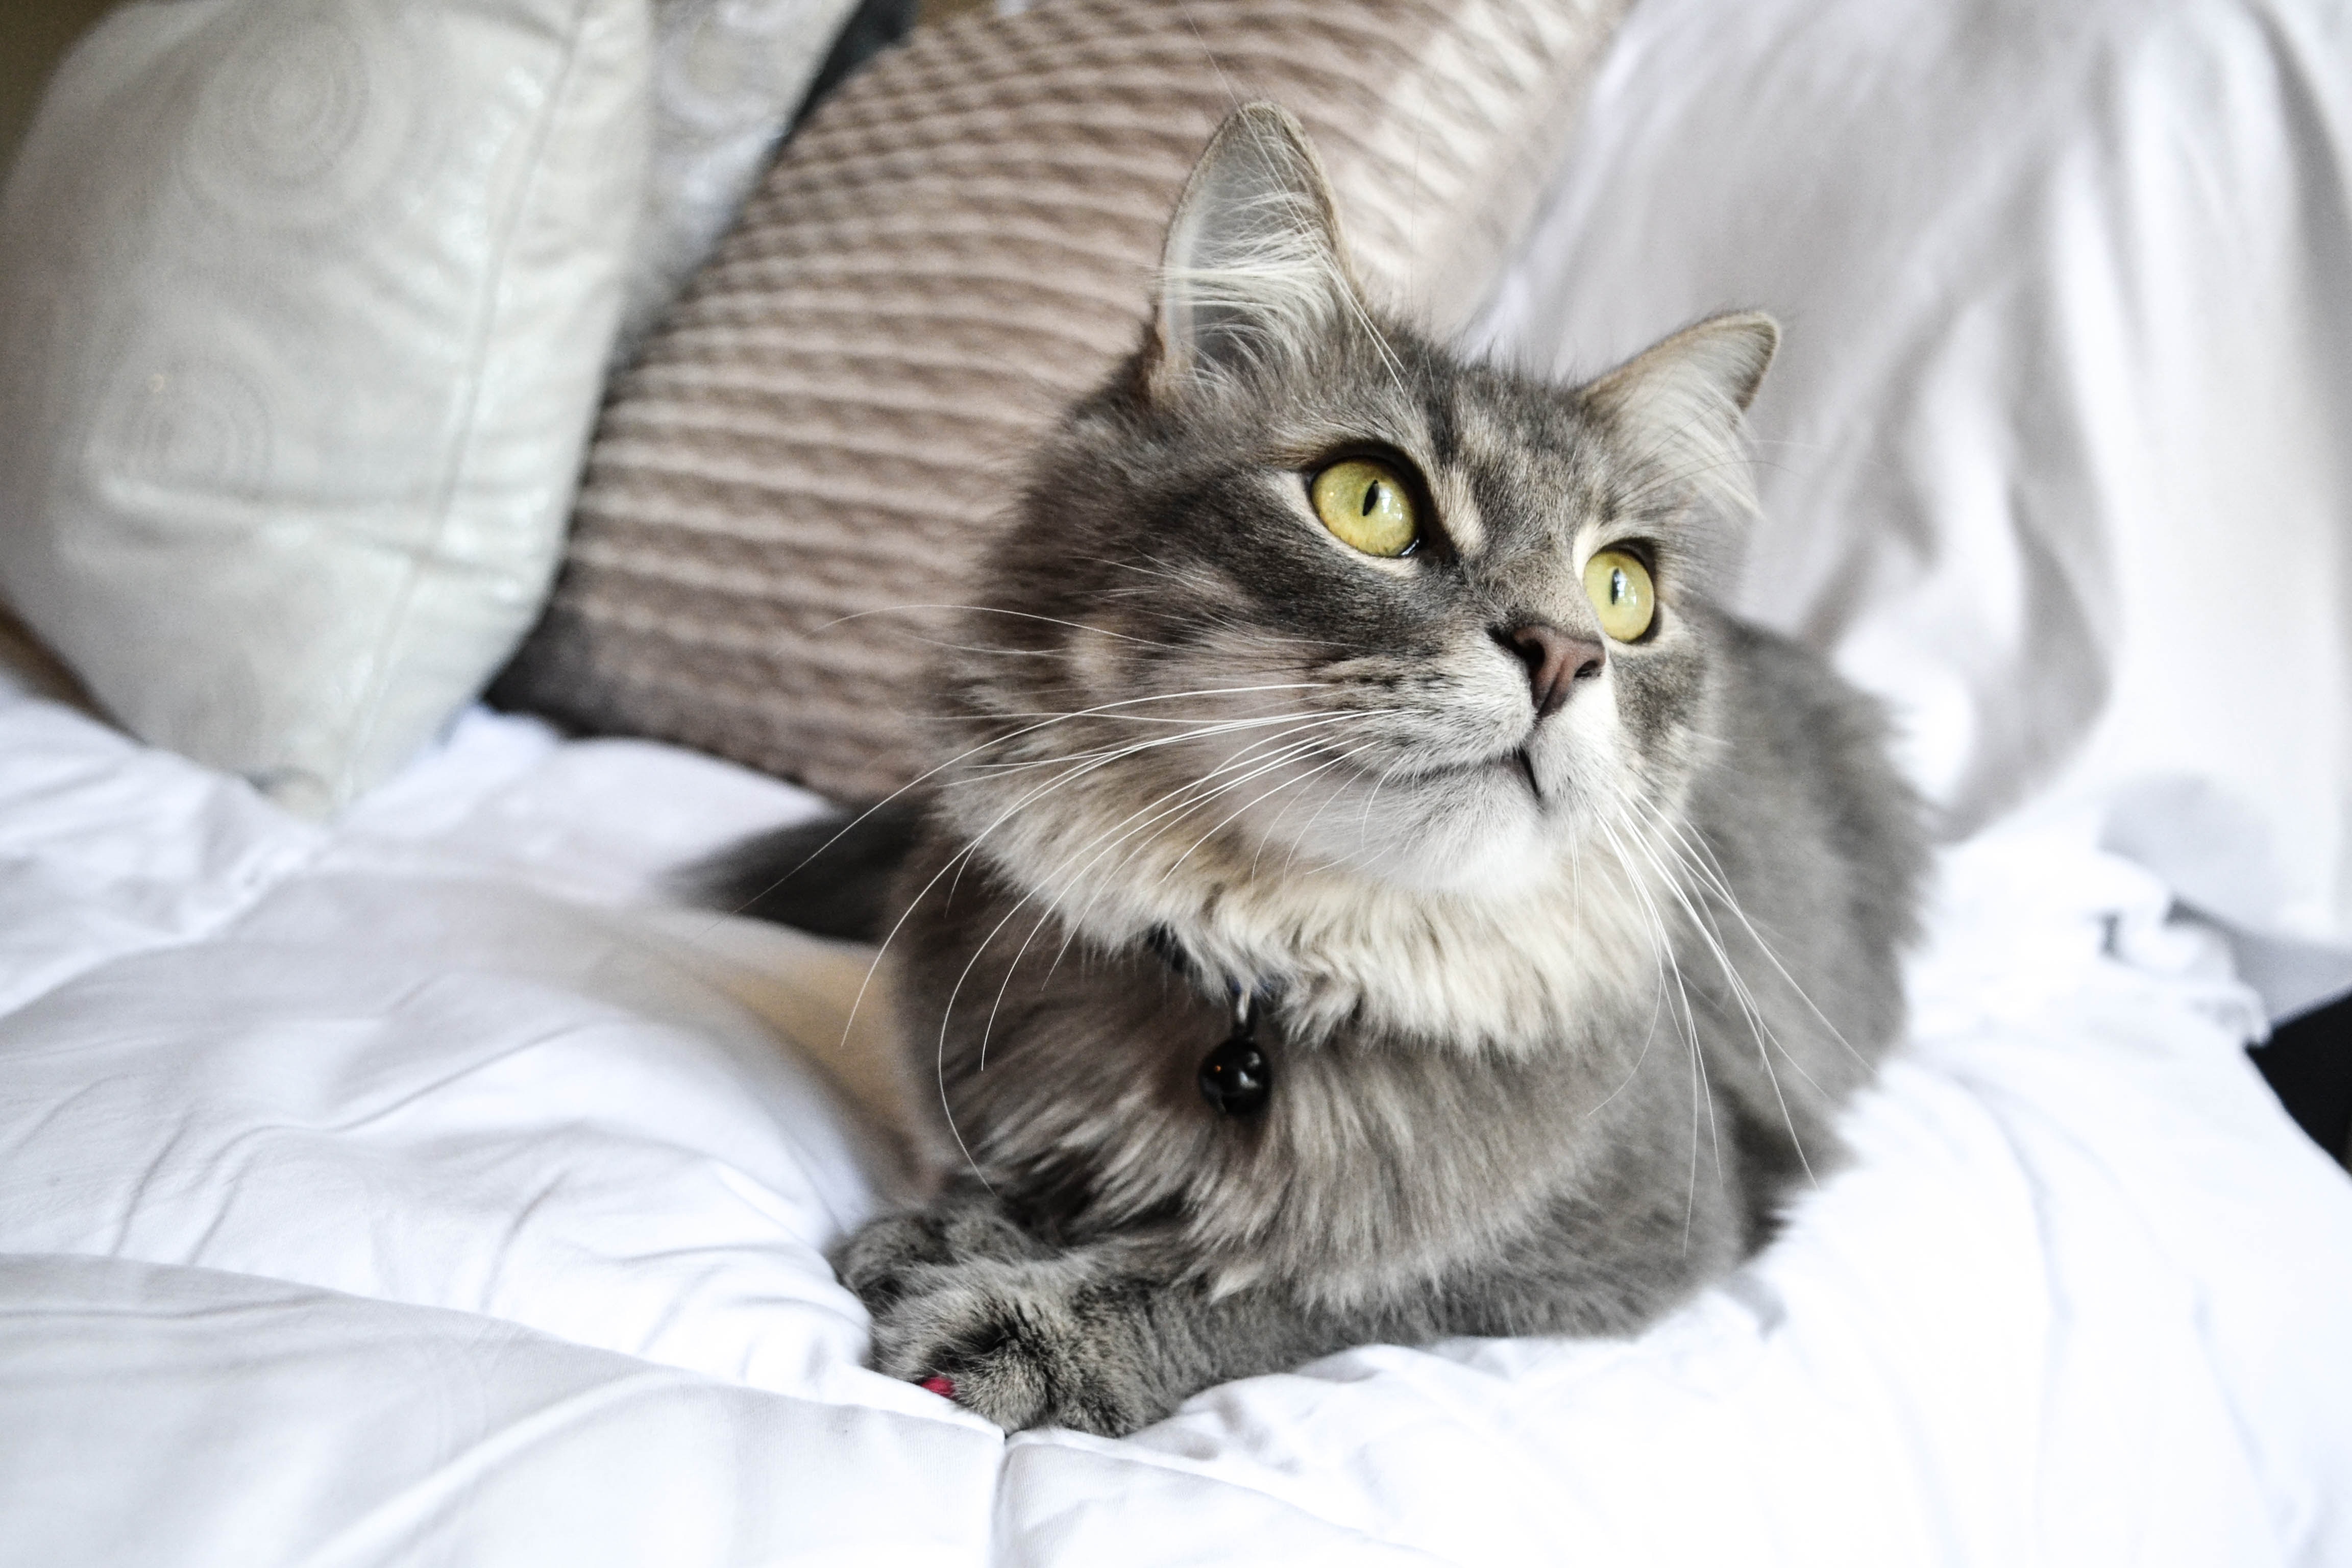
Label: gatto